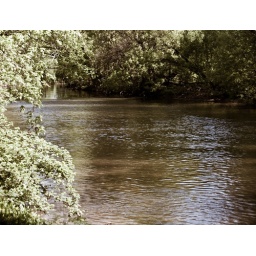
she was baptized in dirty water